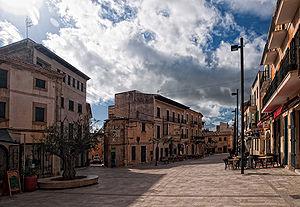
Santanyí, en catalan et officiellement, est une commune de l'île de Majorque dans la communauté autonome des Îles Baléares en Espagne. Elle est située au sud-est de l'île et fait partie de la comarque de Migjorn.